Virginia Woolf

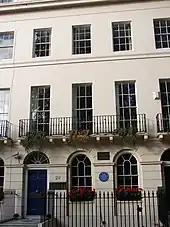
Photo of 29 Fitzroy Square, Virginia's home from 1907 to 1910

After their father's death, Vanessa and Adrian Stephen decided to sell their family home in South Kensington and move to Bloomsbury, a more affordable area. The Duckworth brothers did not join the Stephens in their new home; Gerald did not wish to, and George married and moved with his wife during the preparations. Virginia lived in the house for brief periods in the autumnshe was sent away to Cambridge and Yorkshire for her health. She eventually settled there permanently in December 1904.